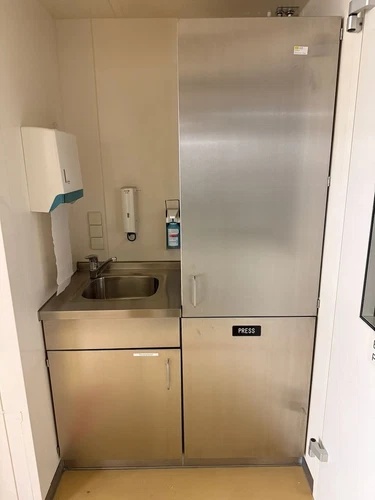
Stainless Steel Mini Kitchen 120x60x200cm Sink Cupboard With Waste Container
Stainless Steel Mini Kitchen 120x60x200cm Sink Cupboard With Waste Container If you need more product pictures, more quantity, or other questions. (E-mail: 1092800@gmail.com what app: +351 928 218 075)
Brand: 360plcworld
Category: Home & Garden > Kitchen & Dining > Prefabricated Kitchens & Kitchenettes